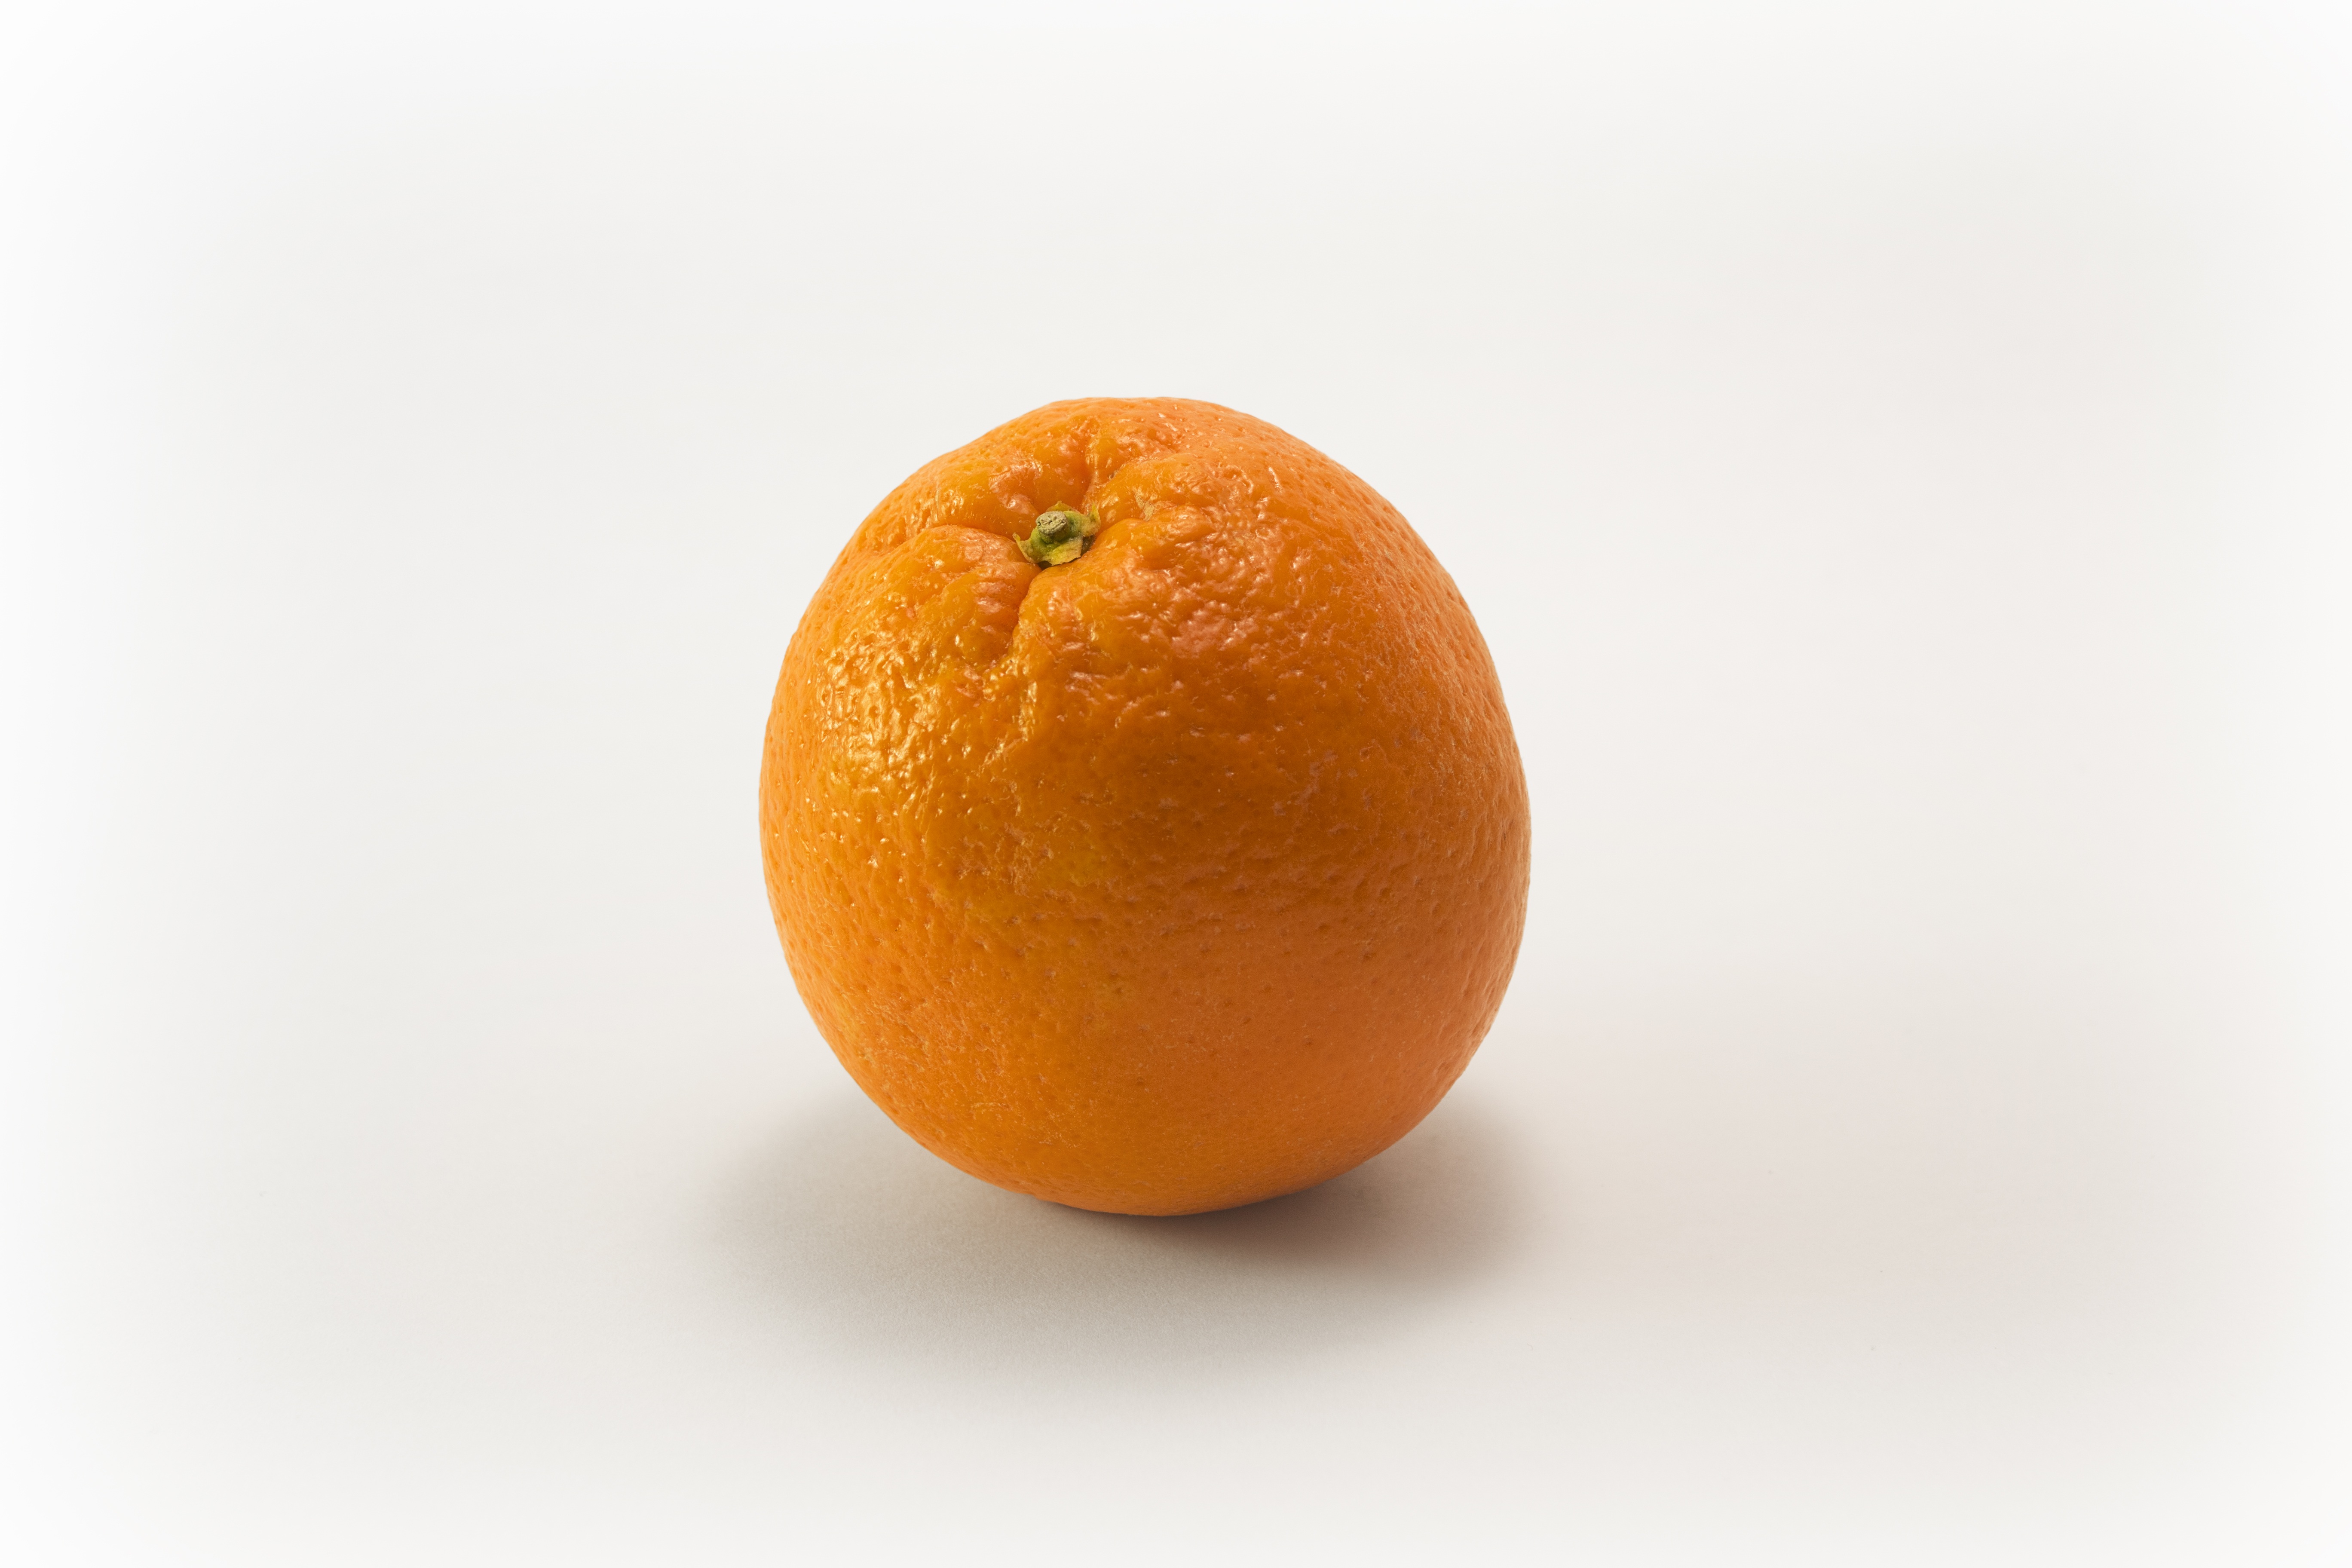
plant, fruit, orange, food, produce, fresh, healthy, tangerine, orange juice, clementine, vitamins, organic, citrus, flowering plant, vitamin c, bitter orange, mandarin orange, good health, land plant, tangelo